Kaj Gottlob

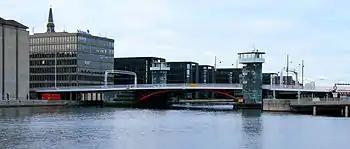
Knippelsbro, Copenhagen (1937)

As a young man, Gottlob showed interest in classical architecture, influenced in part by the English Arts and Crafts movement. Works in the 1920s include a residence at 45 Dalgas Boulevard (1924) and St Luke's Church in Århus (1926). But like his peers, he soon turned to Nordic Neoclassicism, appreciating its sober, contemporary style. This can be seen in his Danish Student Hostel in Paris, completed in 1929. Though it was hardly international modernism, it was something of a breakthrough for Scandinavia. In designing Ørstedhus in 1934, Gottlob maintained some of the classical ideals, especially with the symmetry and hierarchical form of the facade. Standing on the corner of Gyldenløvsgade and Vester Farimagsgade in Copenhagen, the building was constructed by the cement firm Christiani & Nielsen. It is therefore not surprising that it was made of concrete and that, unusually for an office building, the facade remained uncovered. The windows were mounted in finely shaped frames and the pillars at the main entrance were lined with stainless steel.